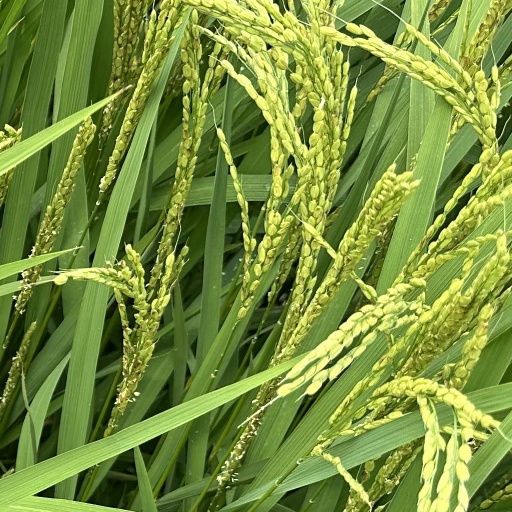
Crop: rice